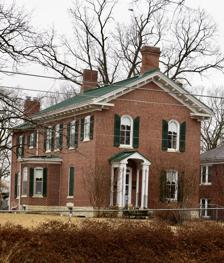
Building: Oscar G. and Mary H. Burch House
Country: United States of America
Year built: 1869
Historic house in Missouri, United States United States historic place Oscar G. and Mary H. Burch House U.S. National Register of Historic Places Show map of Missouri Show map of the United States Location 924 Jefferson St., Jefferson City, Missouri Coordinates 38°34′14″N 92°10′49″W / 38.57056°N 92.18028°W / 38.57056; -92.18028 Area less than one acre Built 1869 ( 1869 ) Architectural style Italianate MPS Southside Munichburg, Missouri MPS NRHP reference No. 02001301 Added to NRHP November 15, 2002 Oscar G. and Mary H. Burch House , also known as the Smith House and Sandy House , is a historic home located in Jefferson City , Cole County, Missouri . It was built in 1869, and is a two-story, Italianate style brick dwelling on a stone foundation. It has a front gable roof and segmentally arched windows.  Also on the property is a contributing garage. It was listed on the National Register of Historic Places in 2003. References